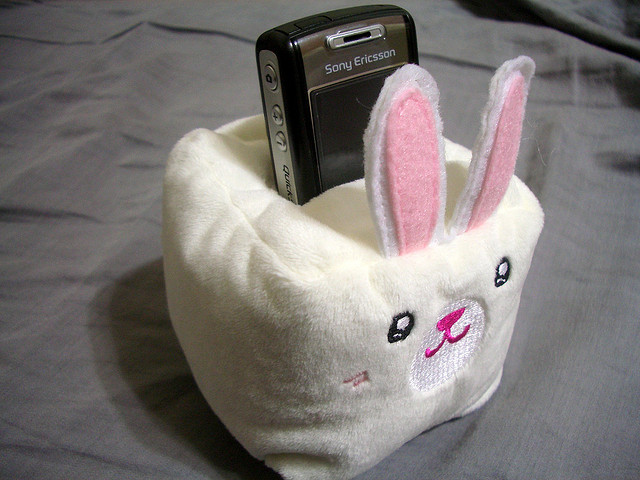
user: Given an image and a question. Answer the question in a short answer. Question: How was that device powered? Short Answer:
assistant: battery